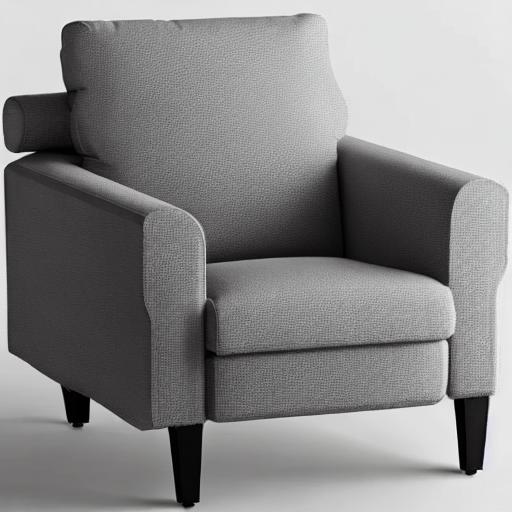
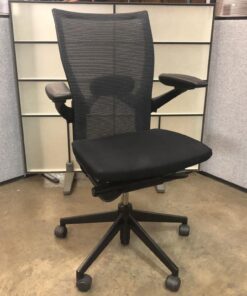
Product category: items_chair
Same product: no